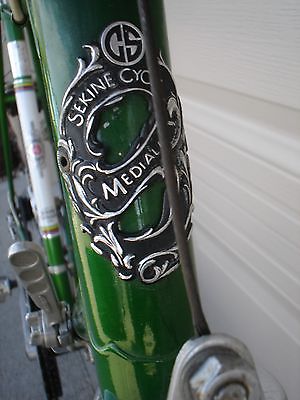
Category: bicycle